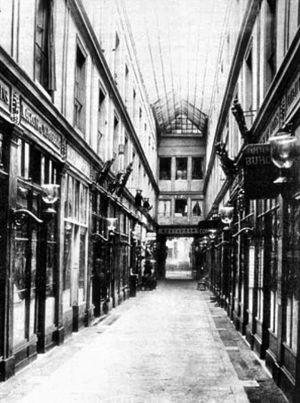
Passage de l'Opéra (Galerie du Baromètre), IXe arrondissement, Paris, France, vers 1909
Le passage de l'Opéra est une ancienne voie de Paris inaugurée en 1822 et détruite en 1925.